Ottawa Senators (original)

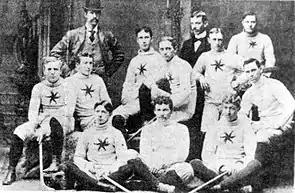
The 1895 Ottawa Hockey Club and executive.Standing: P. D. Ross, G. P. Murphy, Chauncey Kirby, Don Watters.Seated: Jim Smellie, Alf Smith, Harvey Pulford, Weldy Young, Joe McDougal.Bottom row: Harry Westwick, Fred Chittick, H. Russell

Ottawa HC did not win a game in its return to AHAC challenge play in 1890–91, but in the next season of AHAC play in 1891–92 the club won the league championship, and held it for most of the season, from January 10 until March 7, 1892. The club took the championship from Montreal HC, who were previously undefeated, and won five straight games before Montreal won the championship back by a 1–0 score in the last challenge of the season. Montreal's win in the final challenge was their only win of the season and their only one in four games against Ottawa.